Pat Downey (American football)

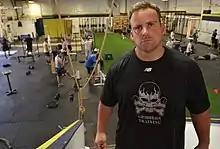

Pat Downey (born June 21, 1974) is a former American football center. He played in NFL Europe in 2002 for the Frankfurt Galaxy, where he started at both center and guard, and in the Arena Football League for the Nashville Kats from 1999 to 2001 and the Colorado Crush in 2004. He played college football for the New Hampshire Wildcats.